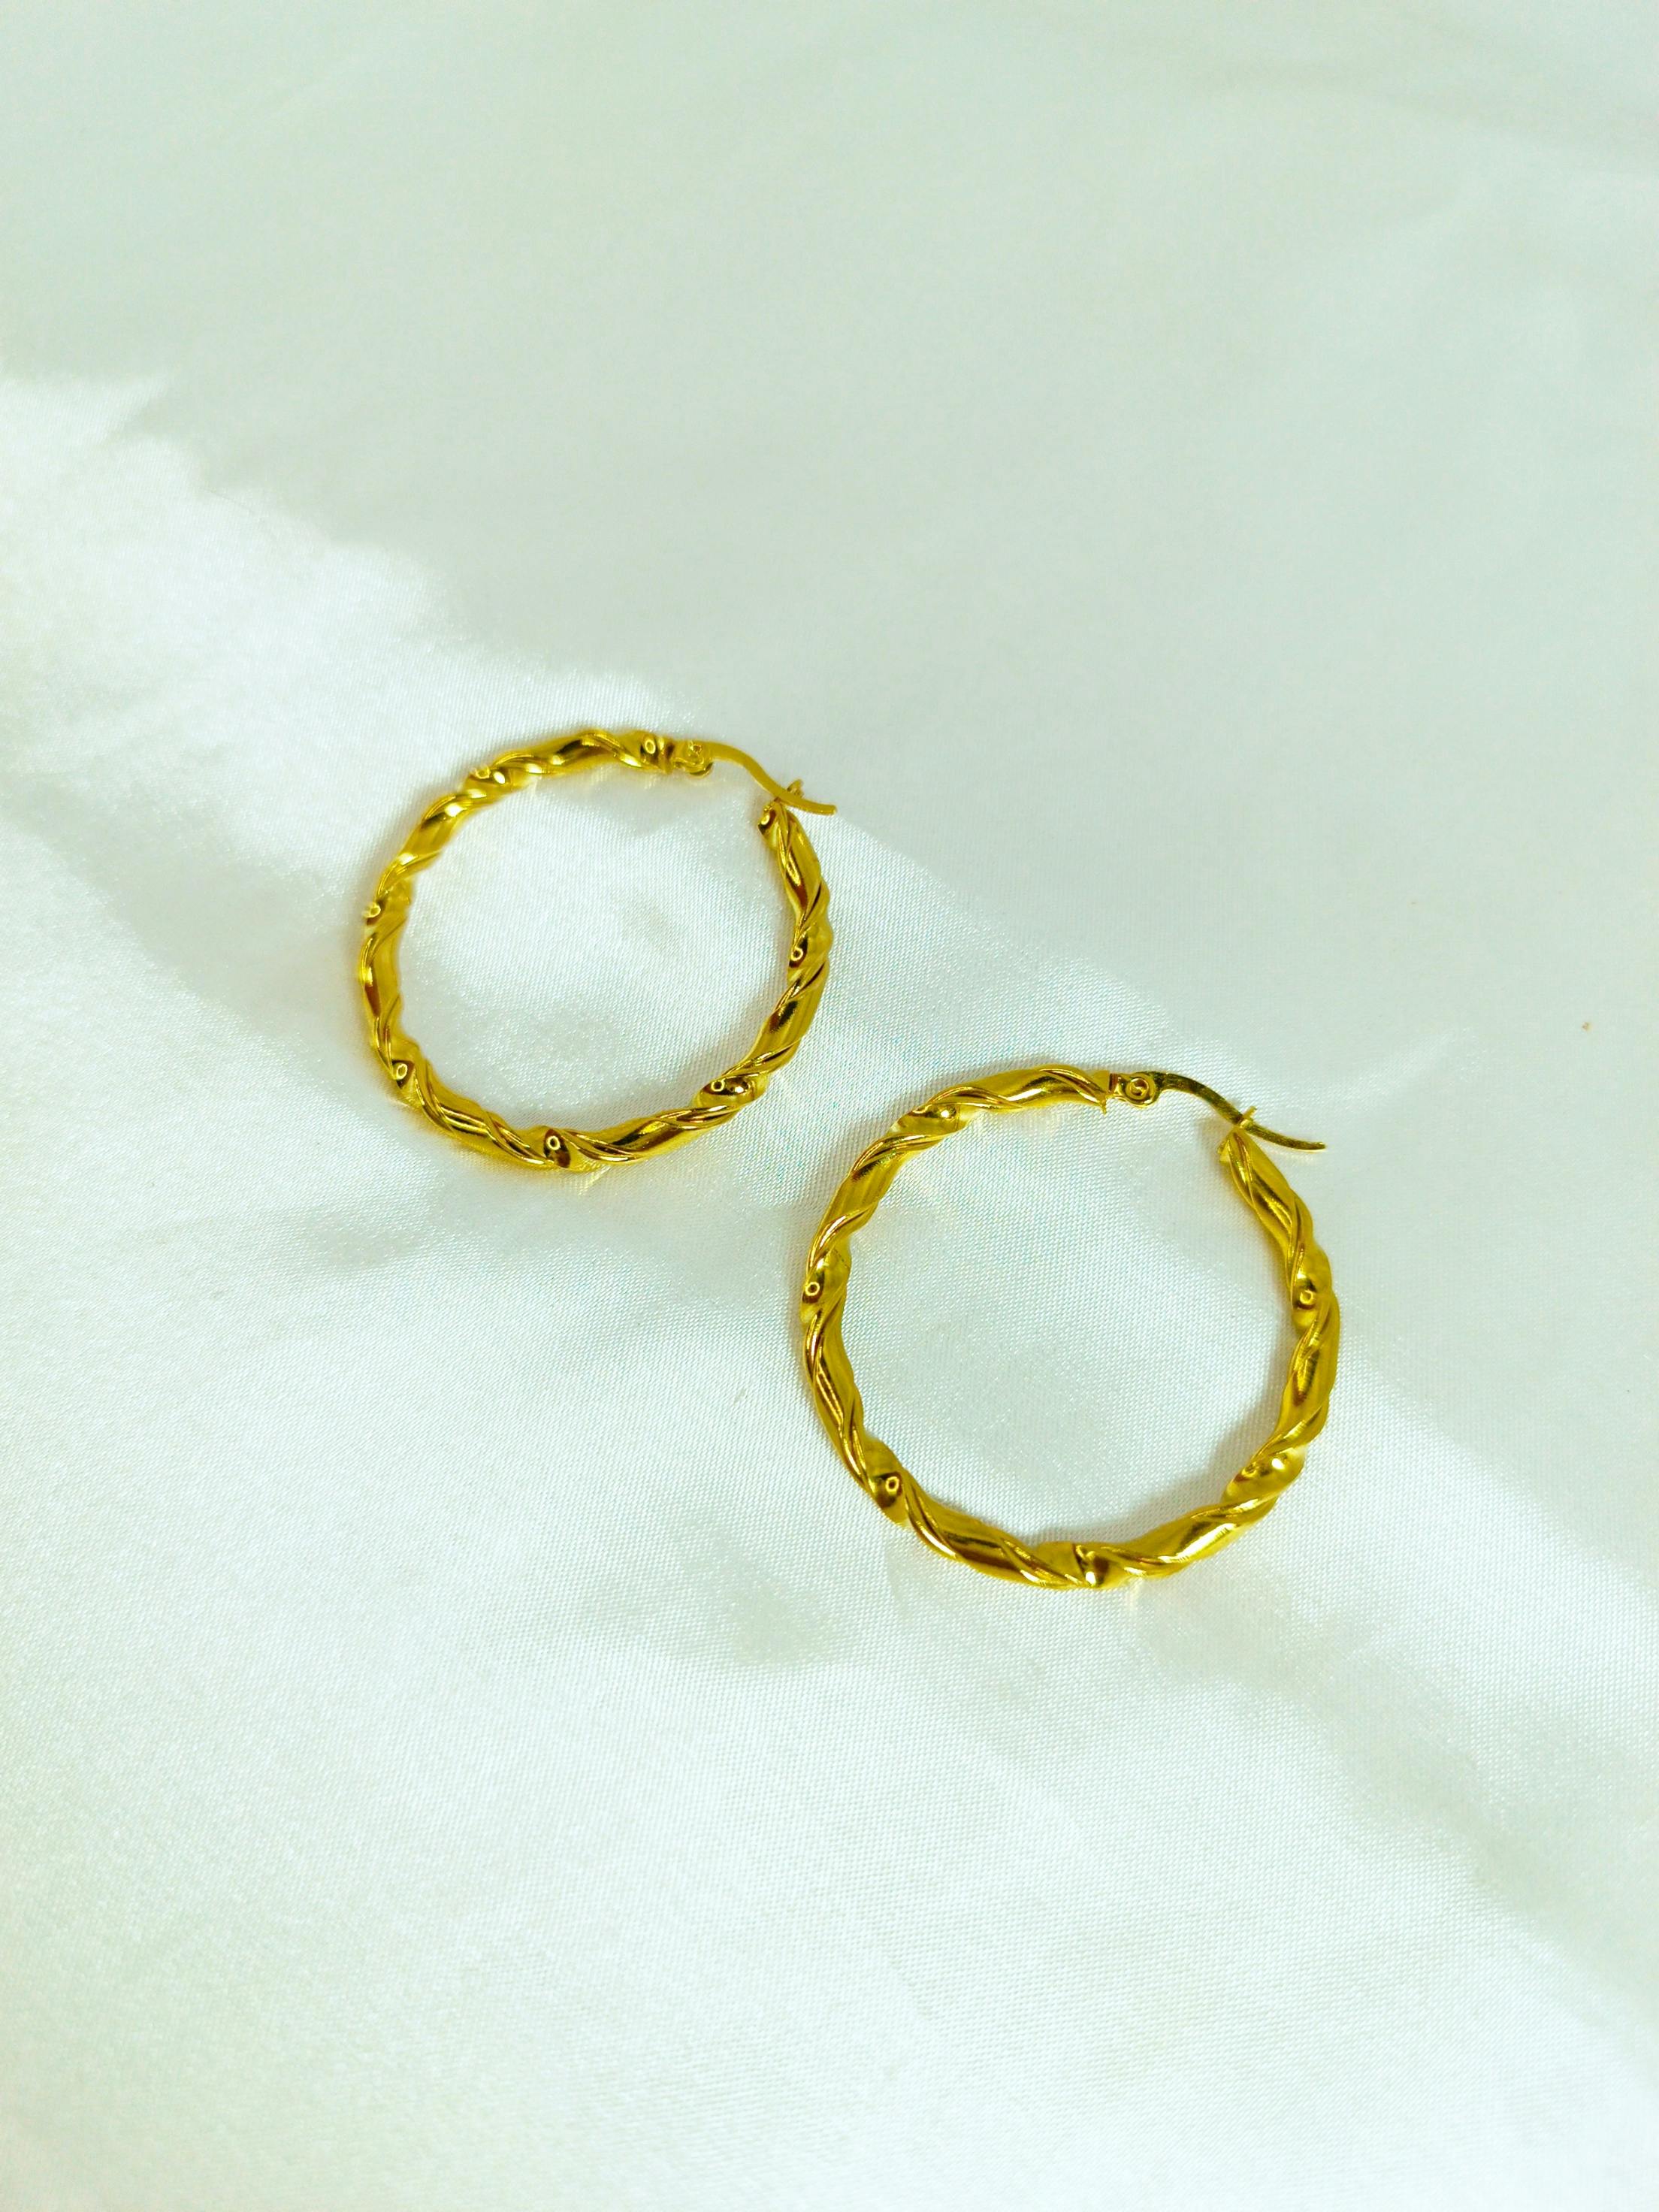
art, body jewelry, natural material, jewellery, circle, metal, font, fashion accessory, chain, electric blue, wedding ceremony supply, event, symbol, fashion design, titanium, chemical compound, gold, jewelry making